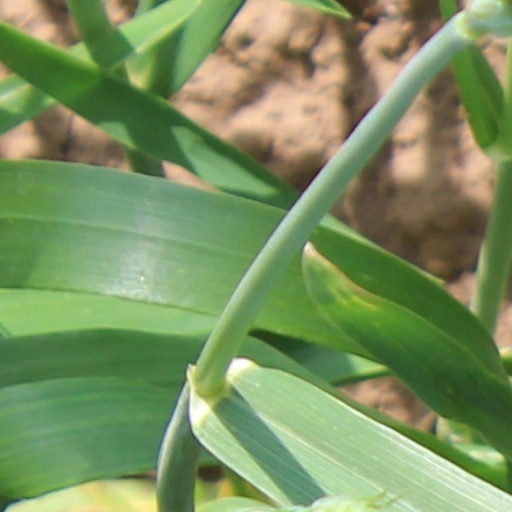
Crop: wheat